Infinite Corridor

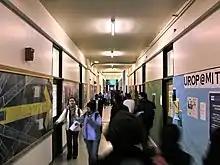
The Infinite Corridor is the main pedestrian thoroughfare at MIT (February 2006)

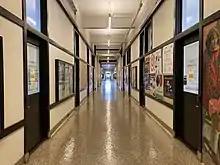
Empty Infinite Corridor during COVID-19 lockdown (March 2021)

The Infinite Corridor is a hallway that runs through the main buildings of the Massachusetts Institute of Technology, specifically parts of the buildings numbered 7, 3, 10, 4, and 8 (from west to east).